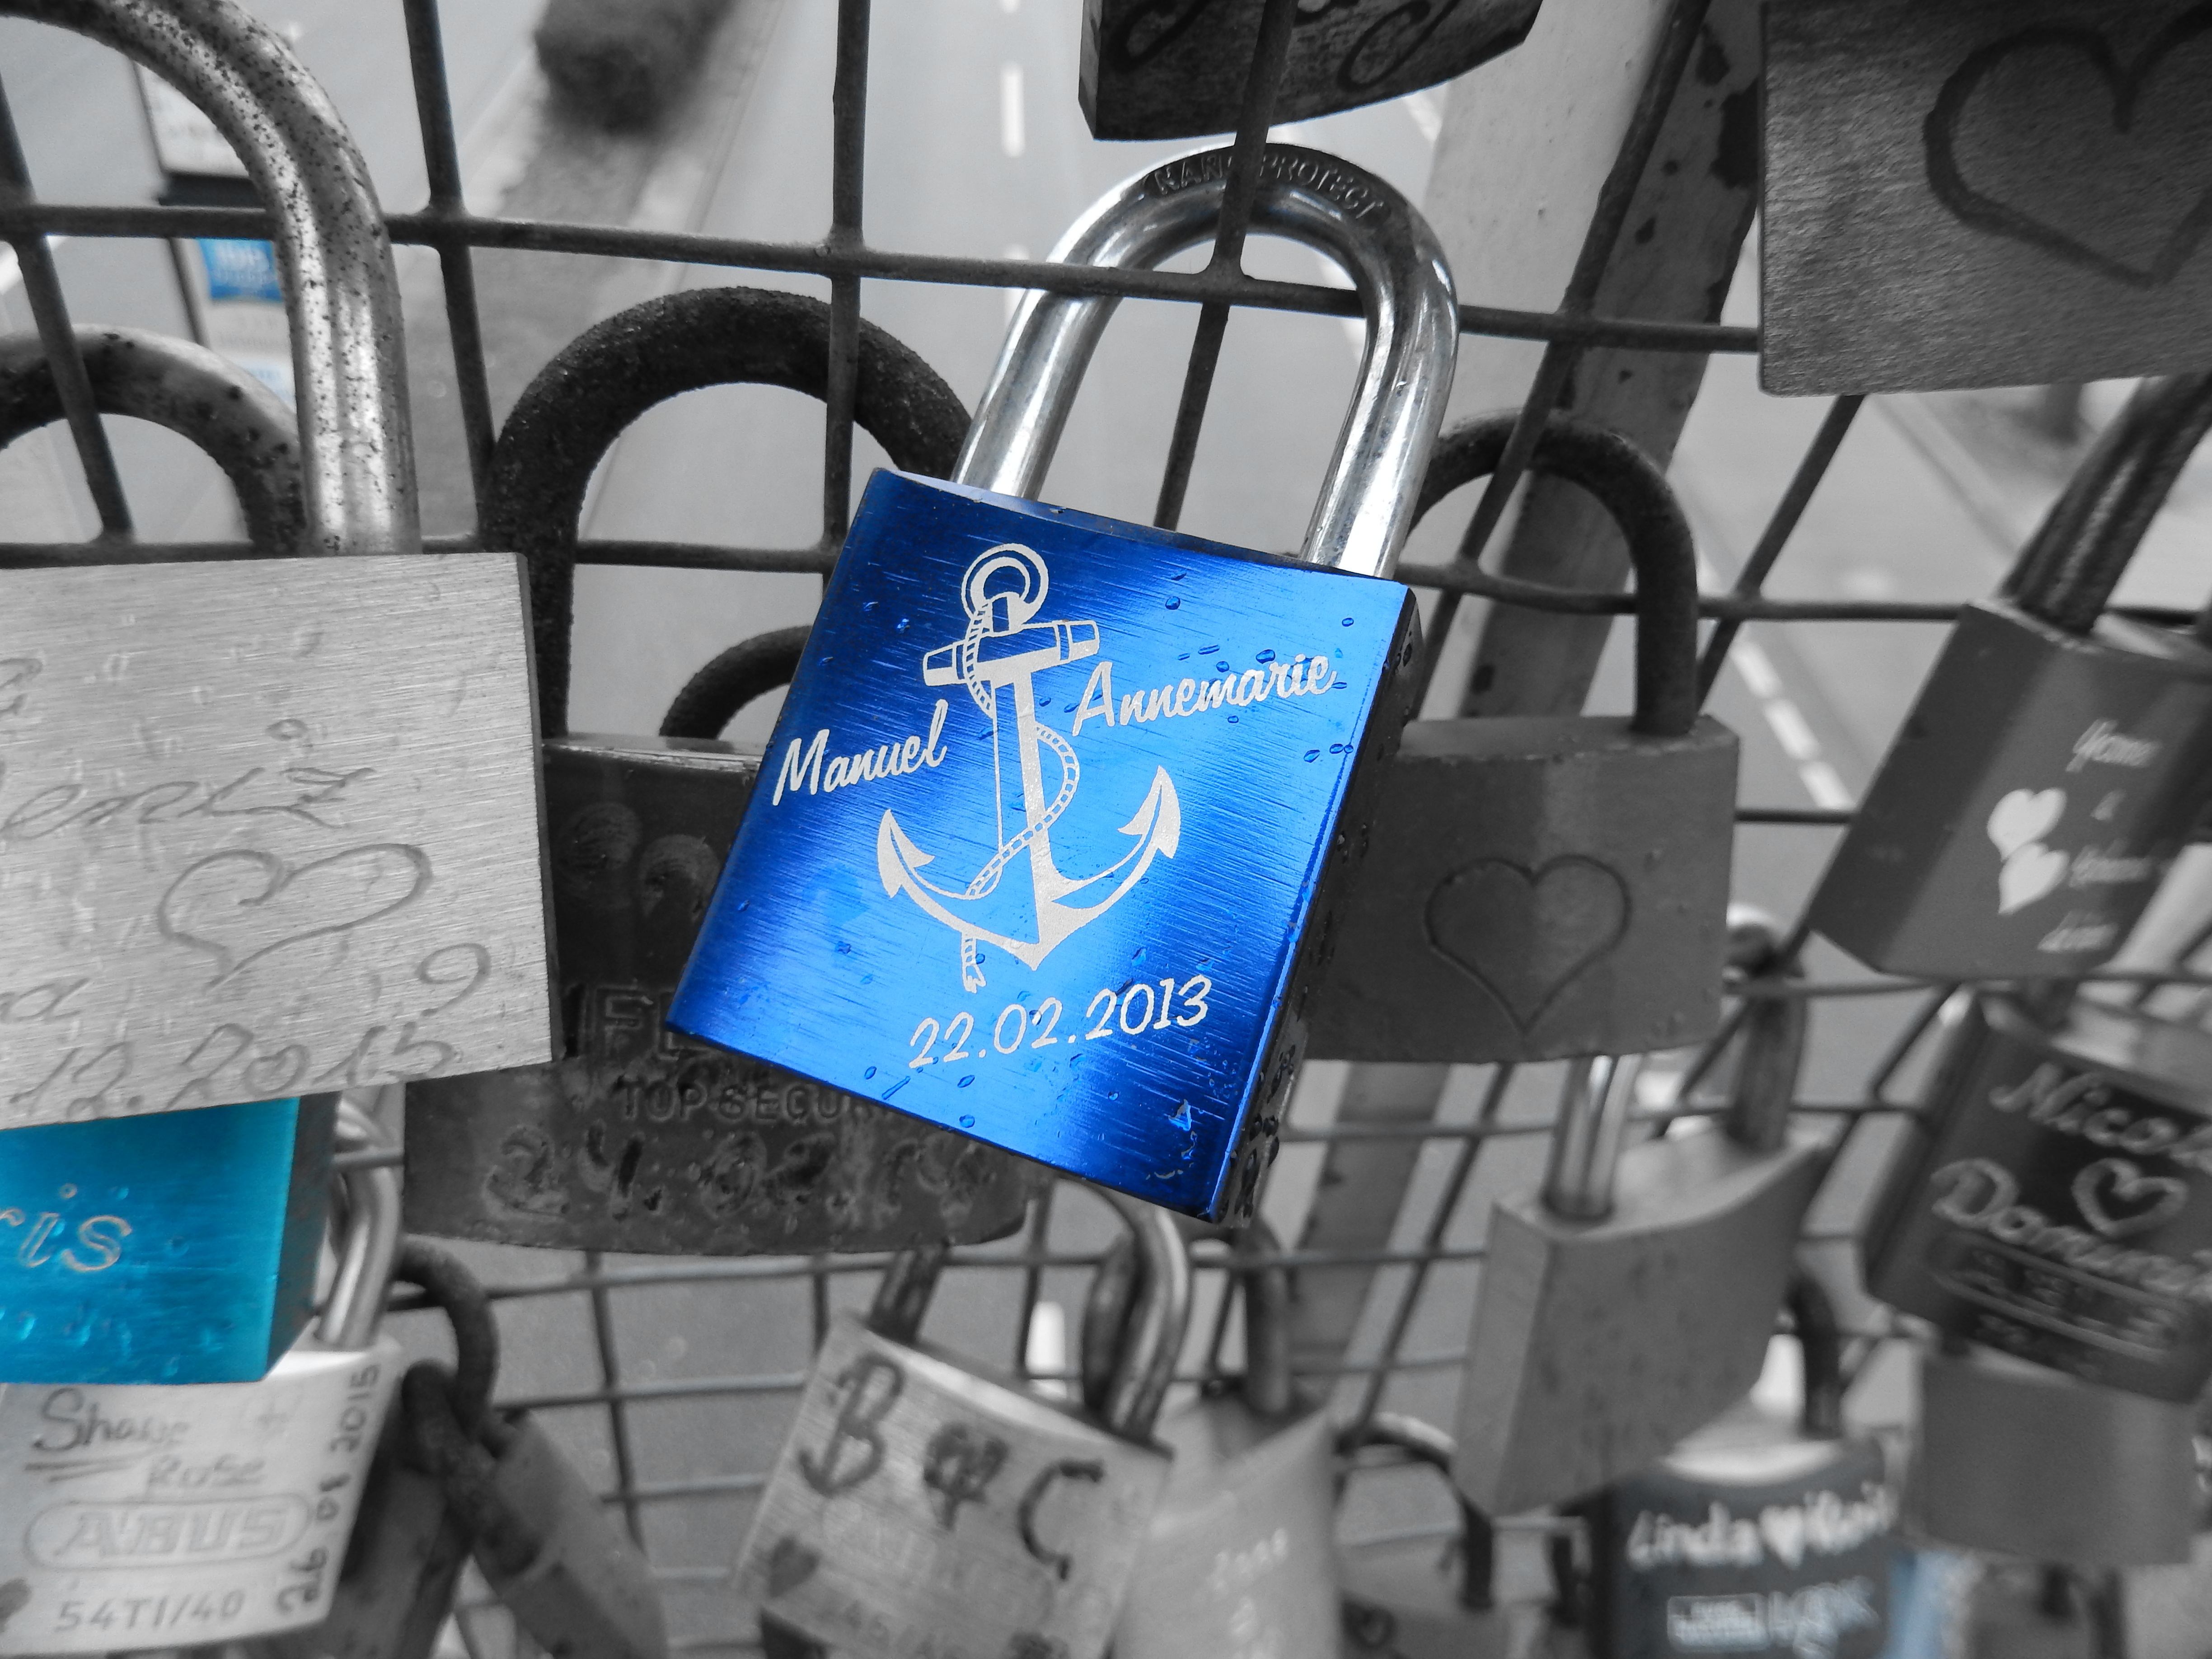
advertising, love, symbol, friendship, signage, padlock, brand, anchor, engraving, connectedness, loyalty, love castle, liebesbeweis, eternal love